2018 ATP Finals

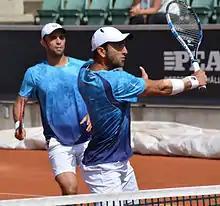
Cabal & Farah qualifies for the first time

On November 5, following Nadal's withdrawal from the event, John Isner became the final qualifier.